Oban and District

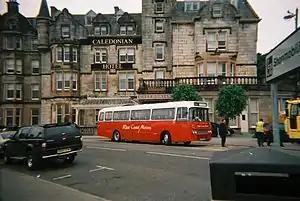
A former Oban & District Leyland Leopard in service with West Coast Motors in 2006

Oban and District was a bus operator formed from the sale of the Oban depot of Midland Scottish in 1992.